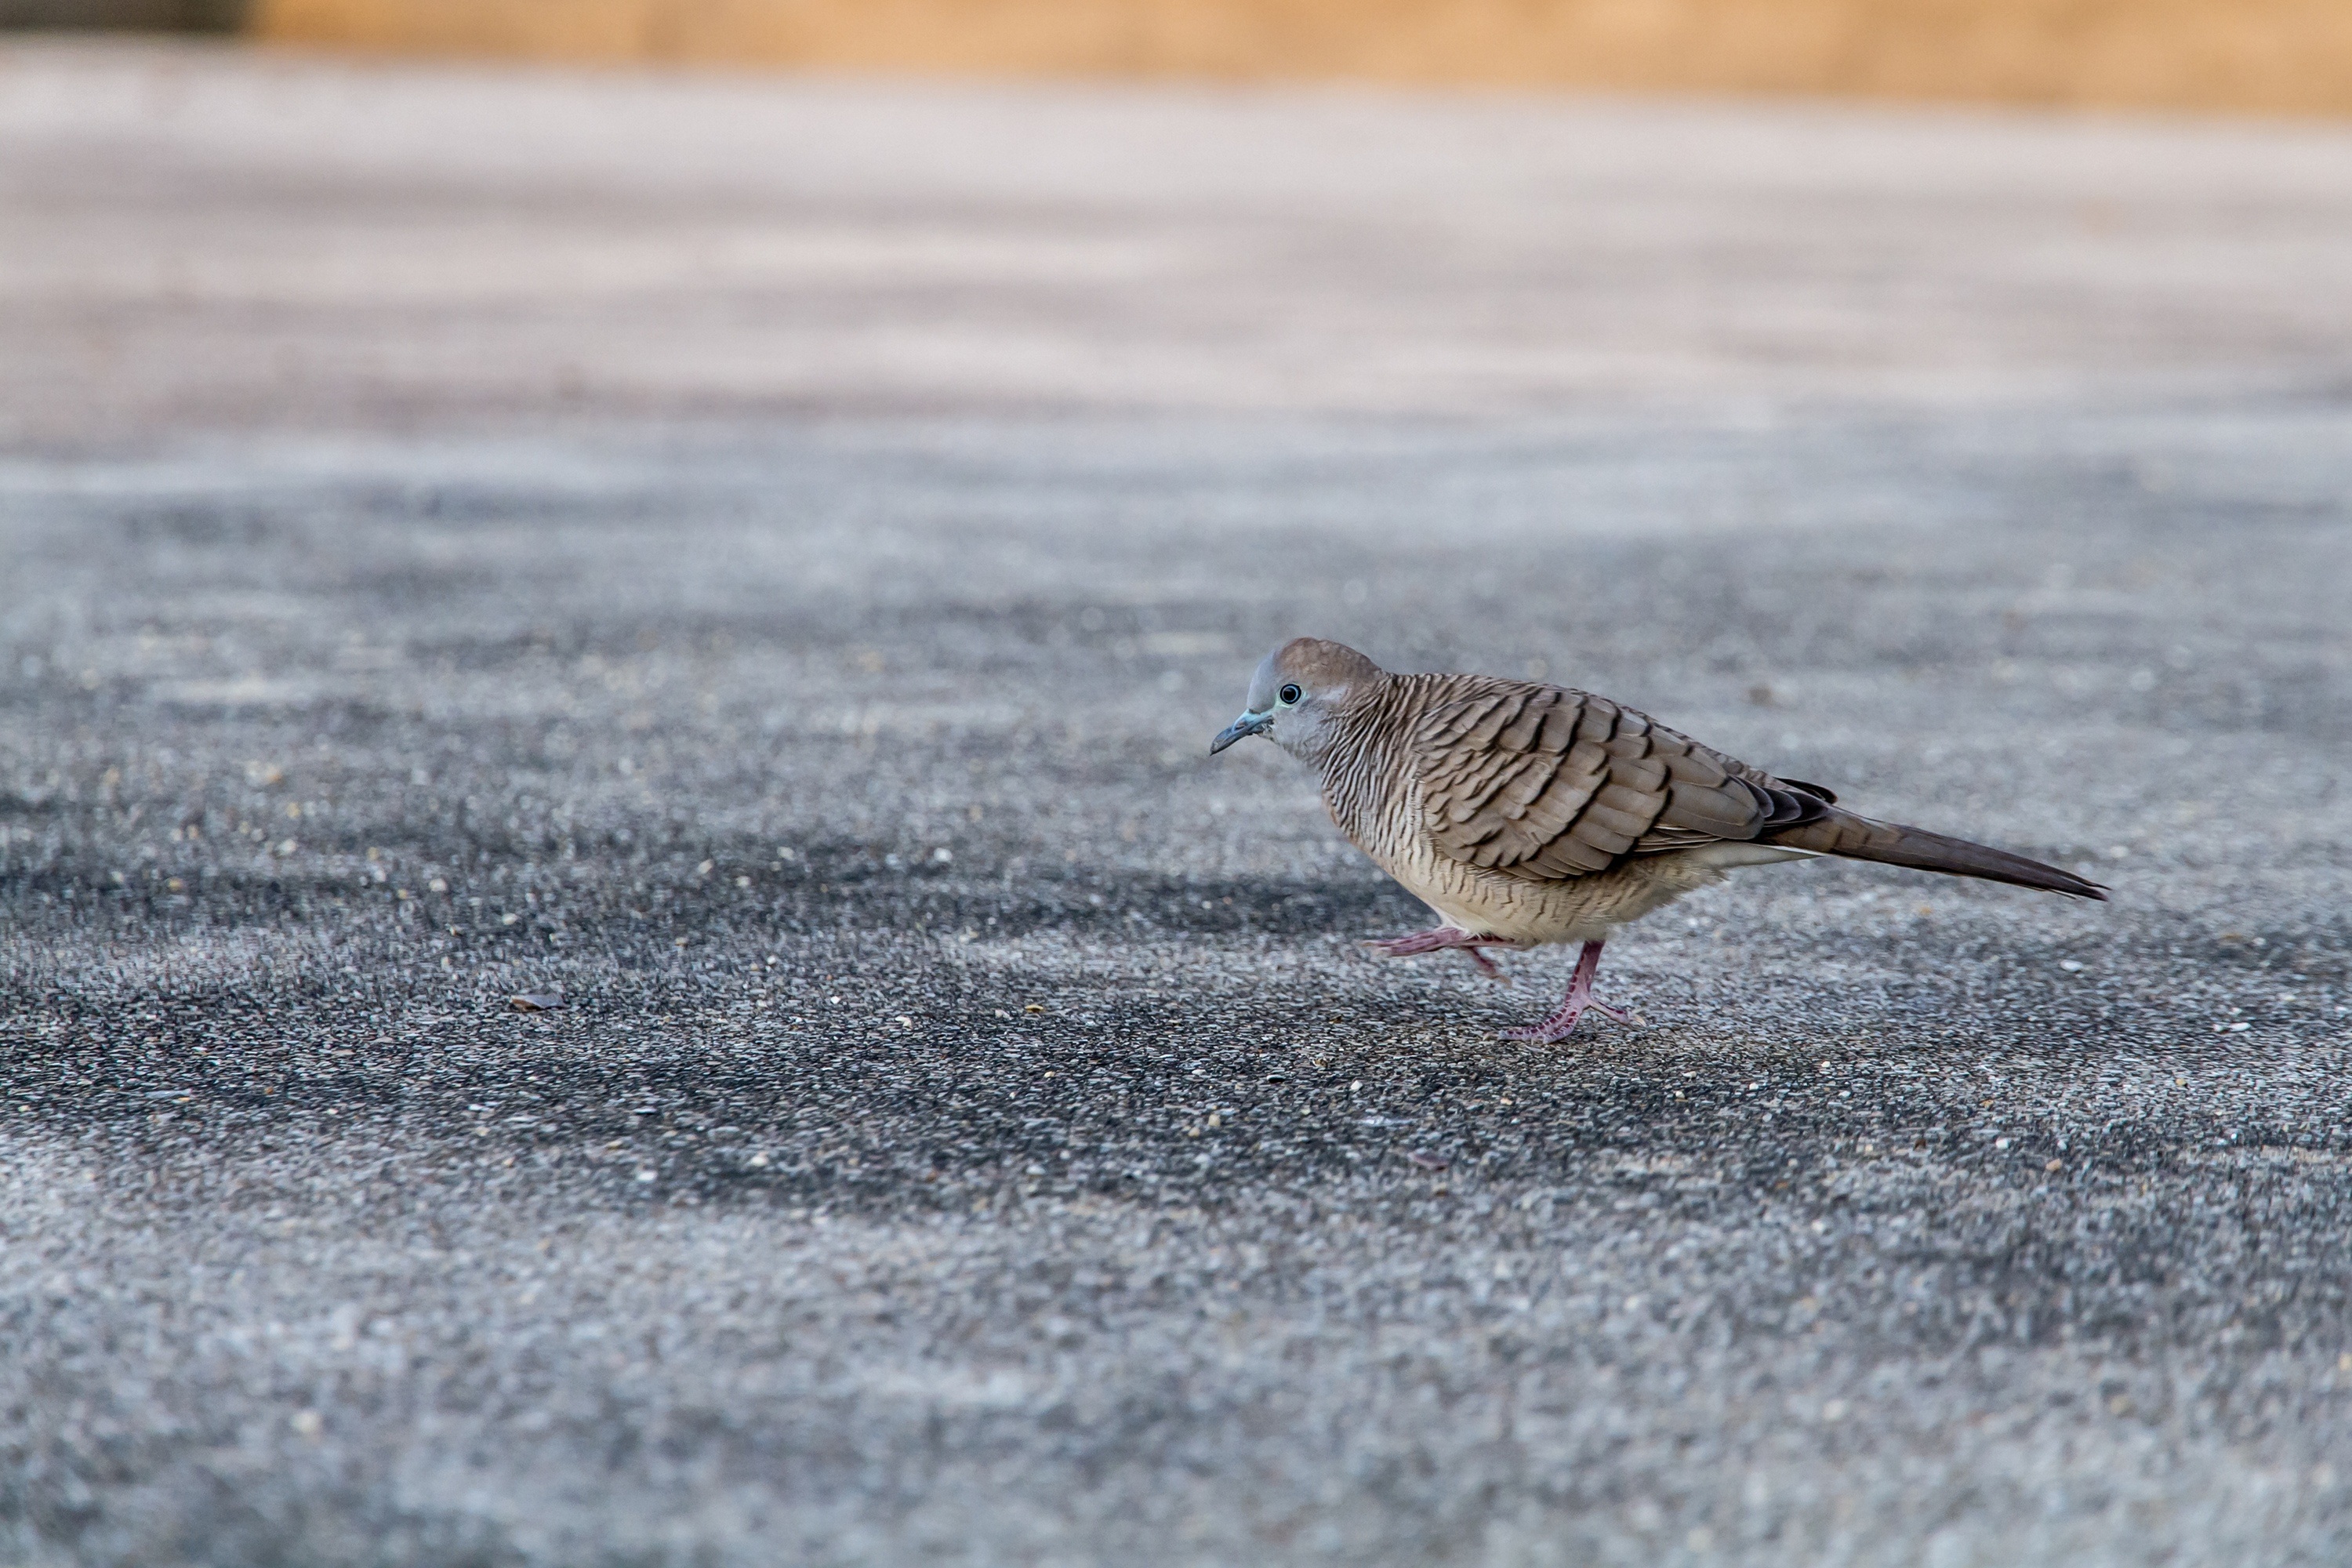
nature, winter, bird, wildlife, fauna, birds, dove, vertebrate, shorebird, sandpiper, his javanese birds, perching bird, cinclidae, calidrid